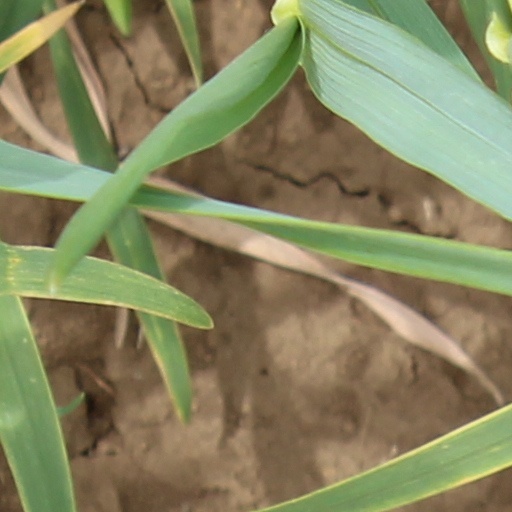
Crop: wheat